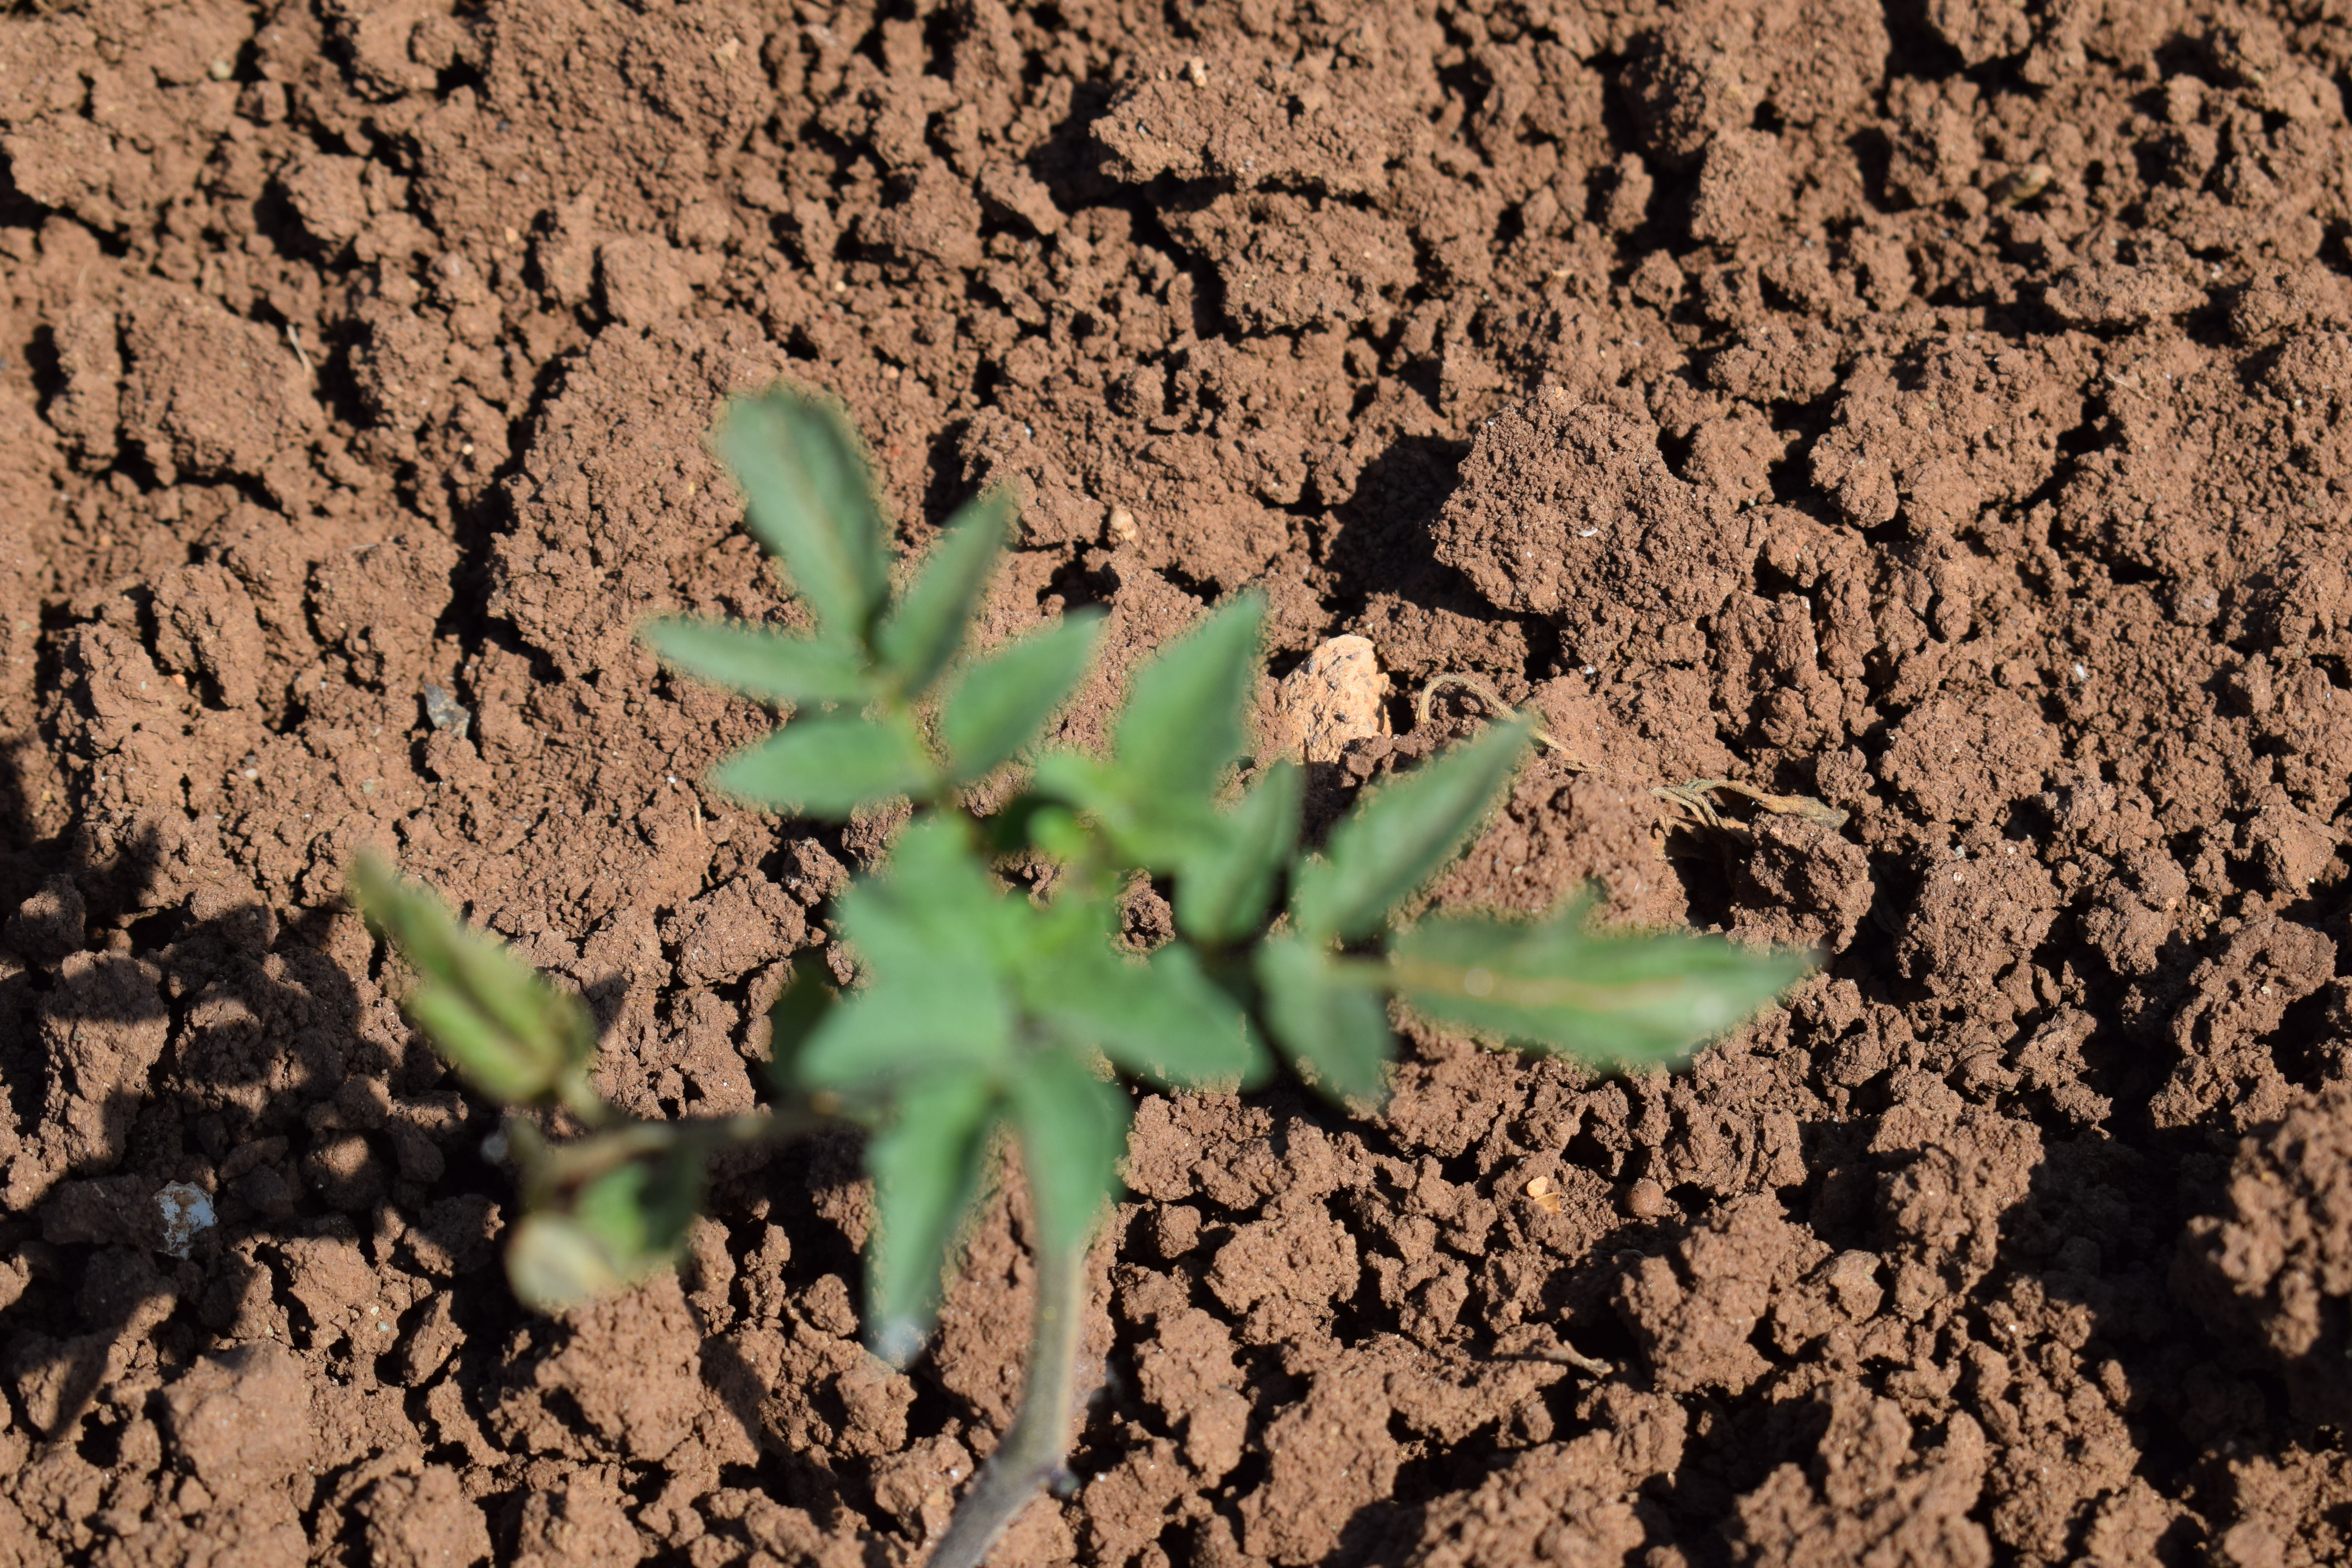
Label: tomato